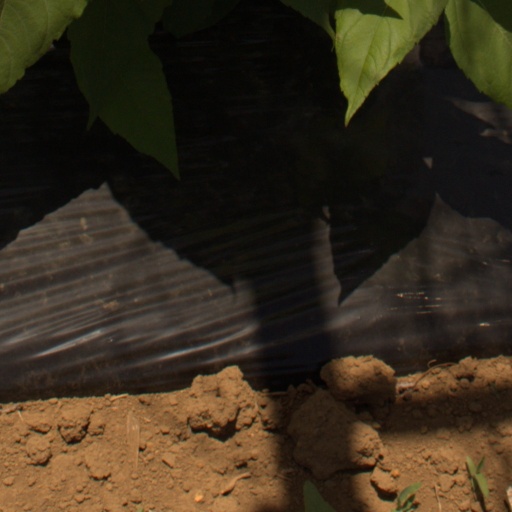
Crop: Jerusalem artichoke